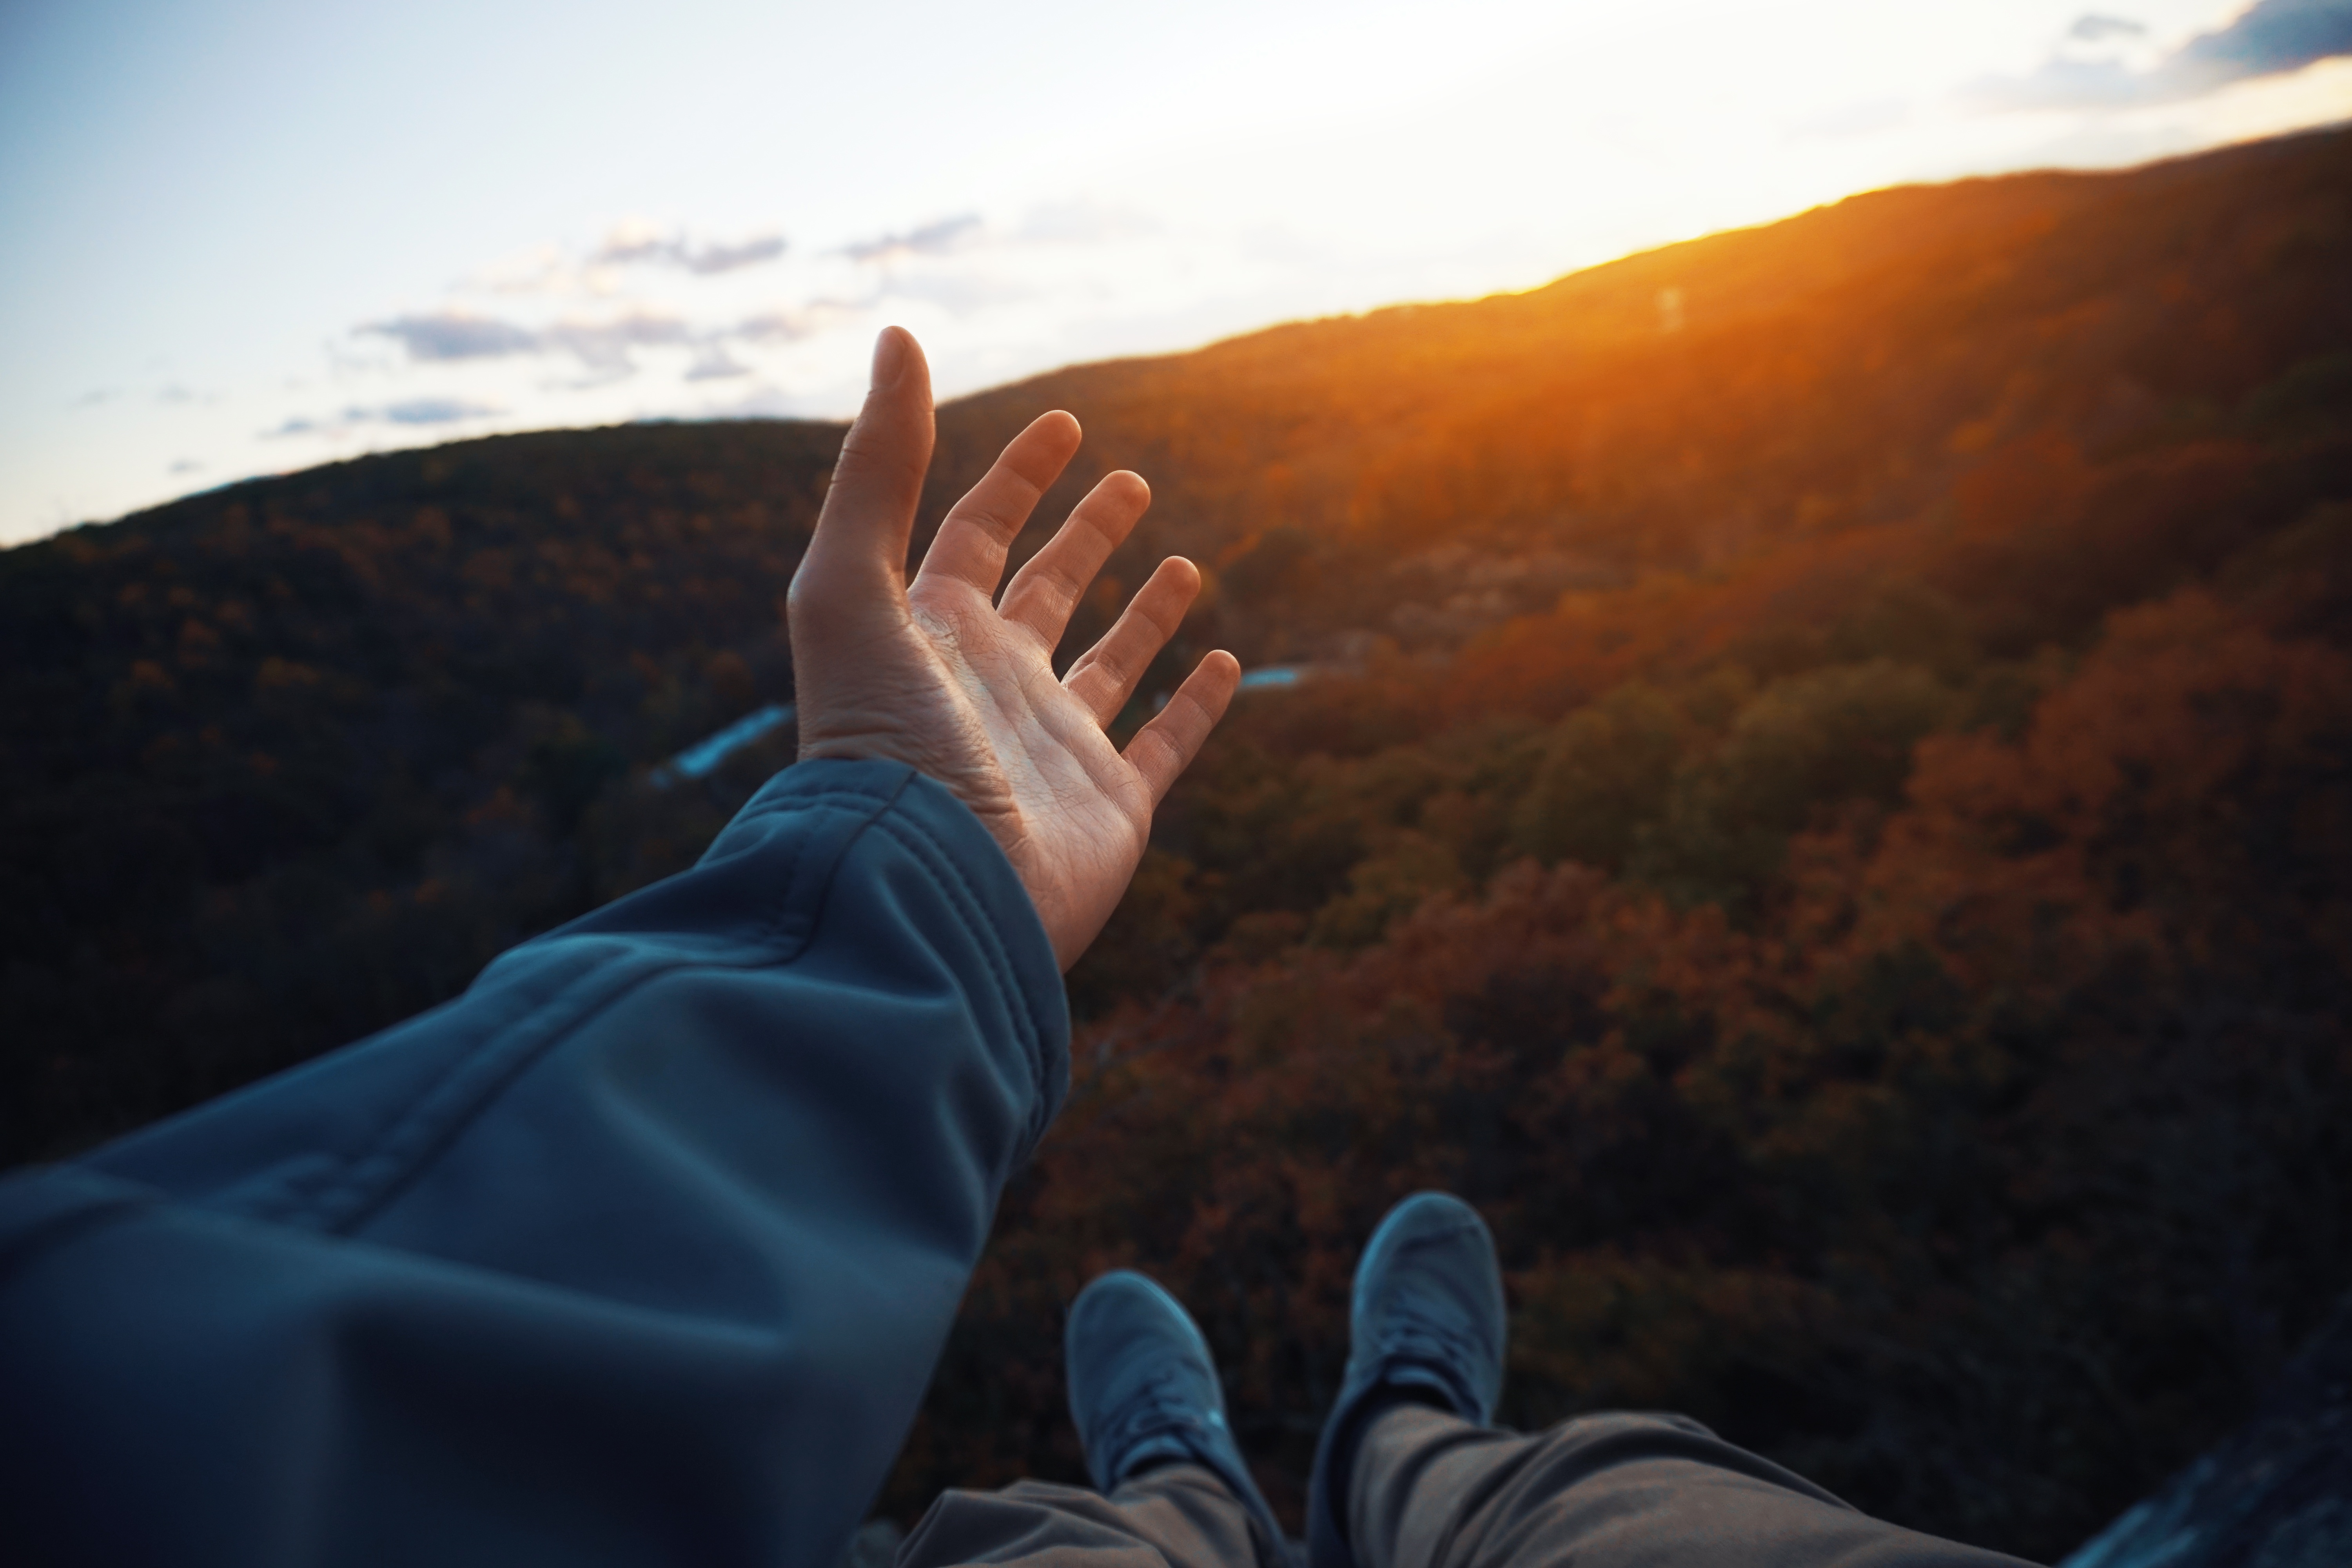
hand, mountain, sunlight, morning, extreme sport, atmosphere of earth